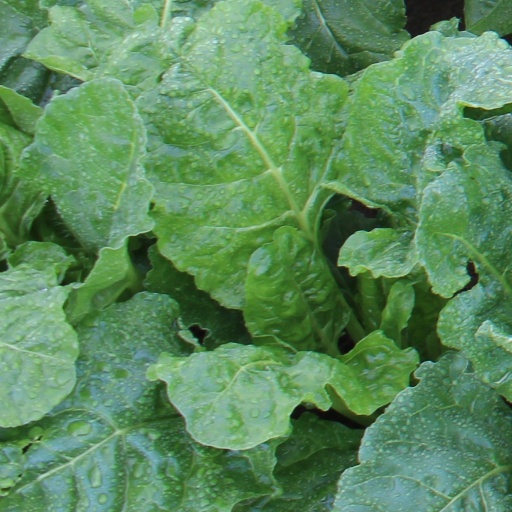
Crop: sugar beet